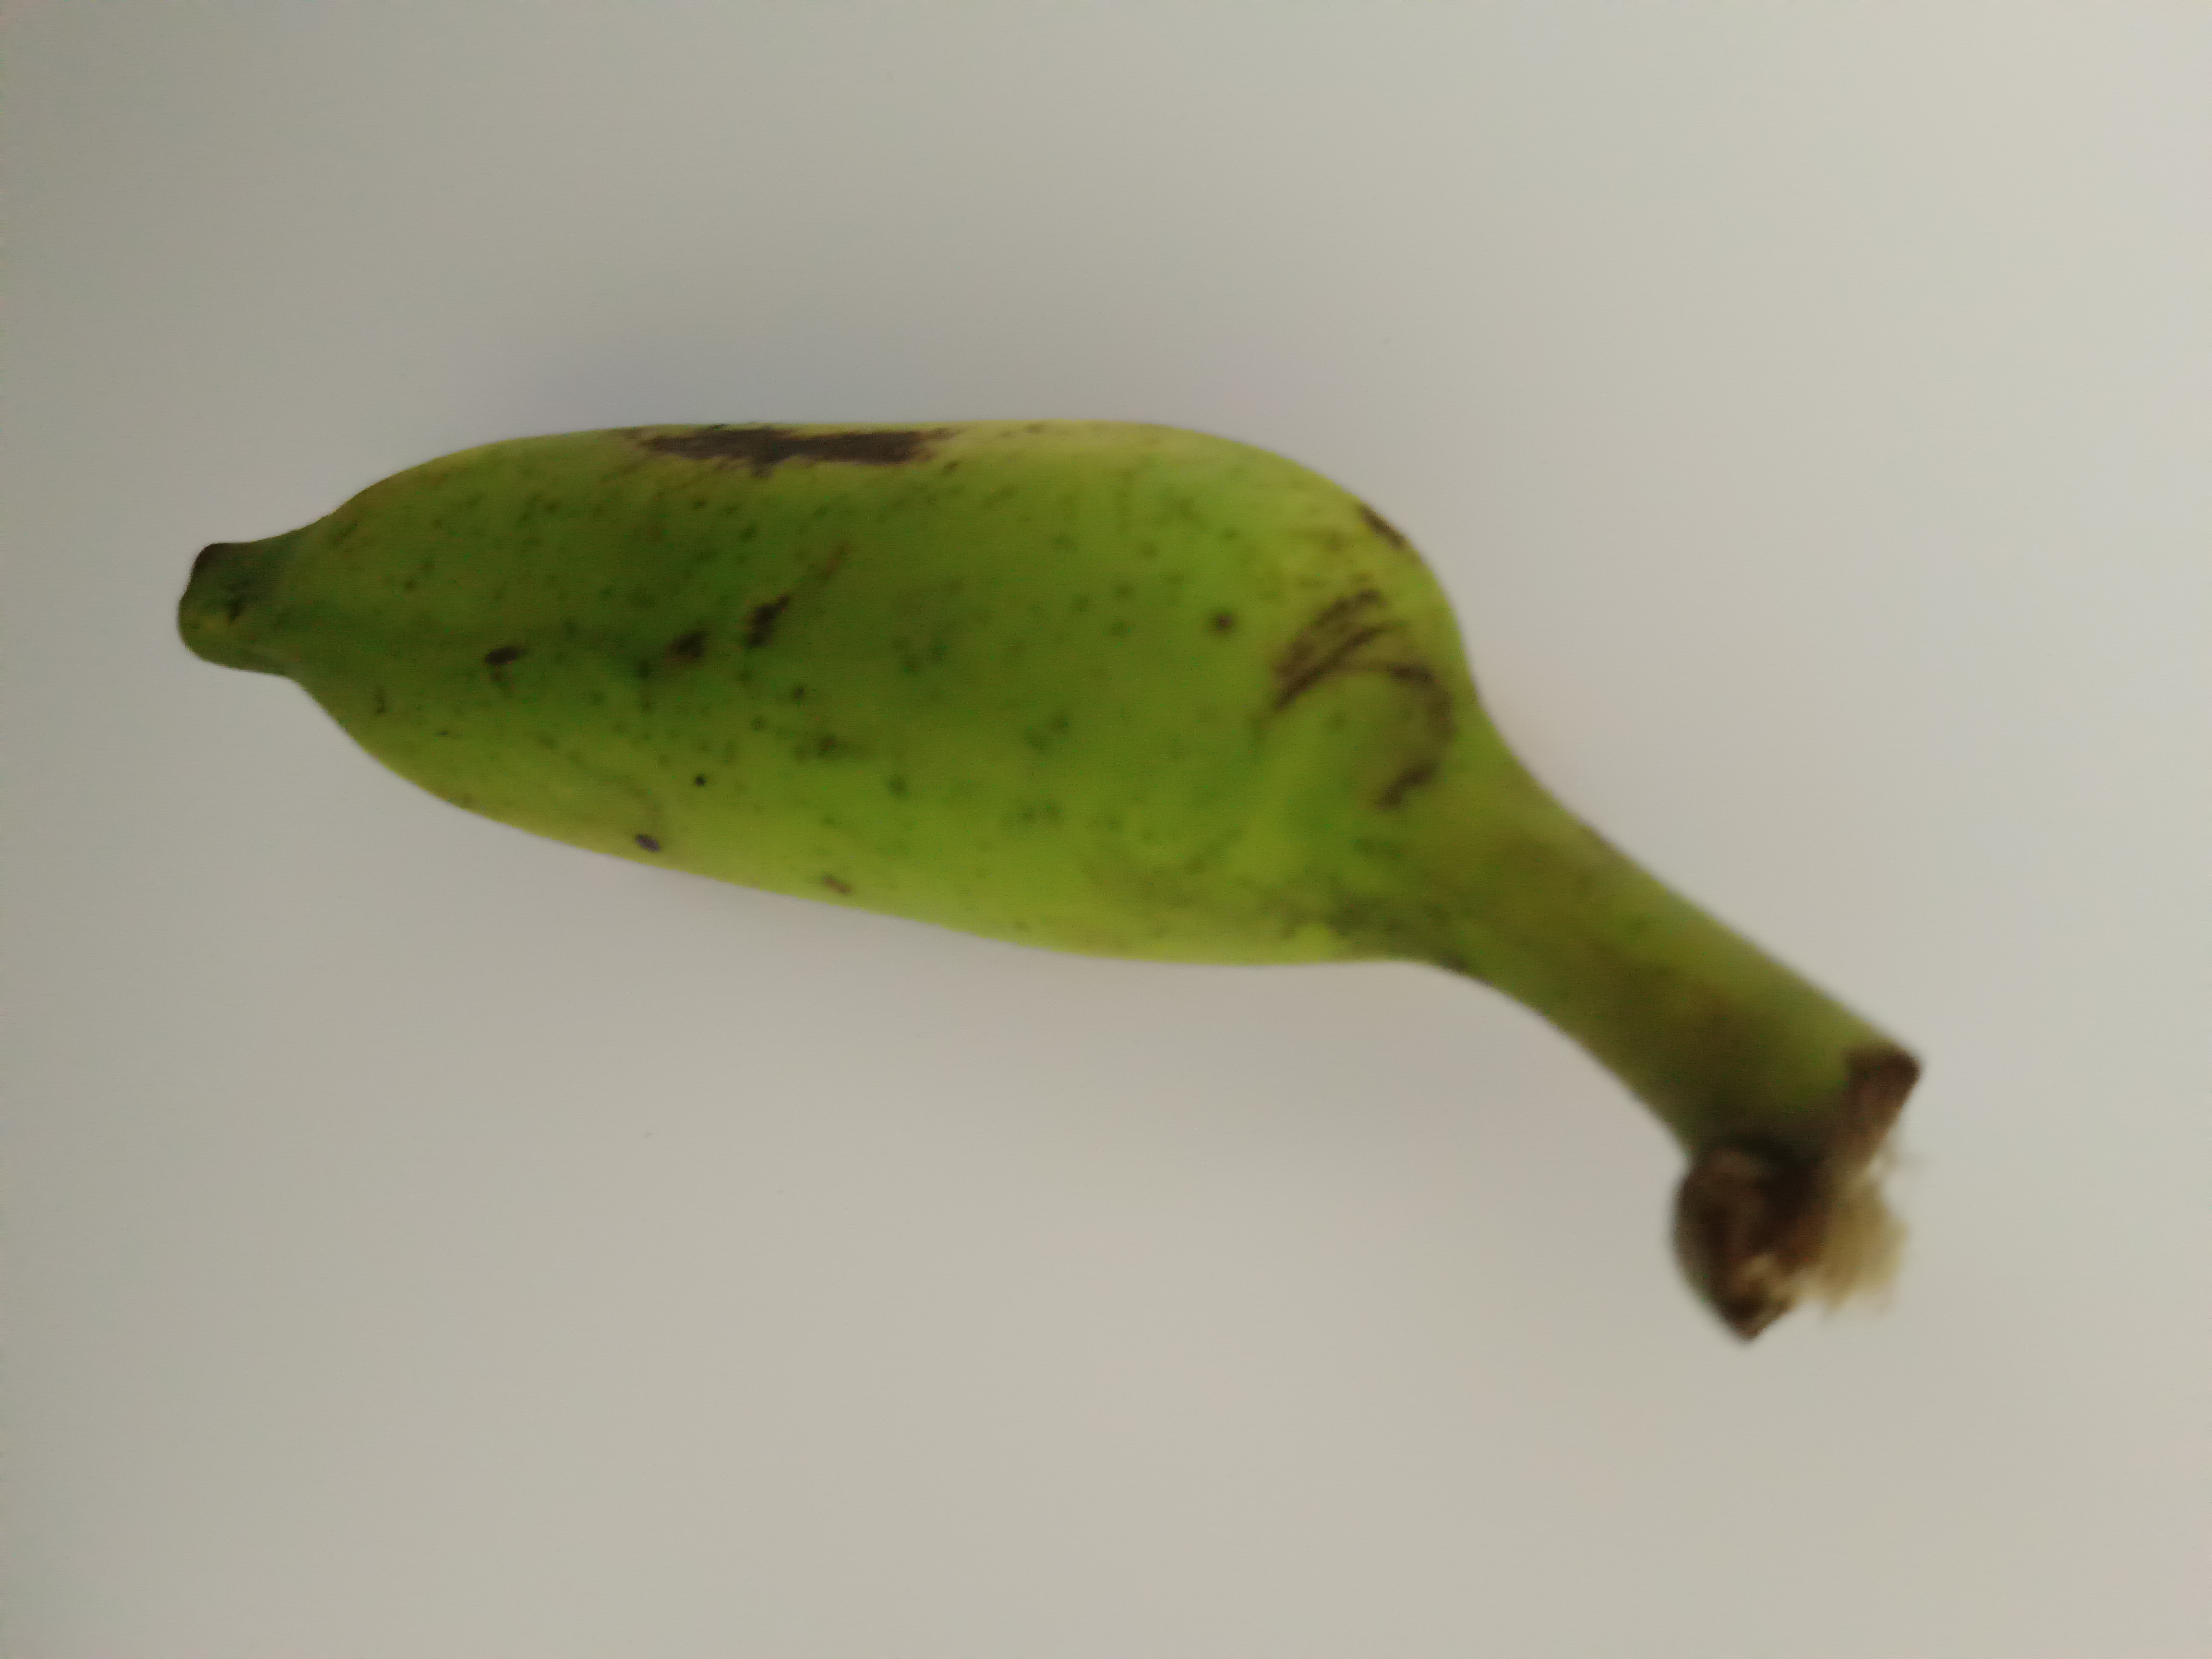
Banana variety: Champa